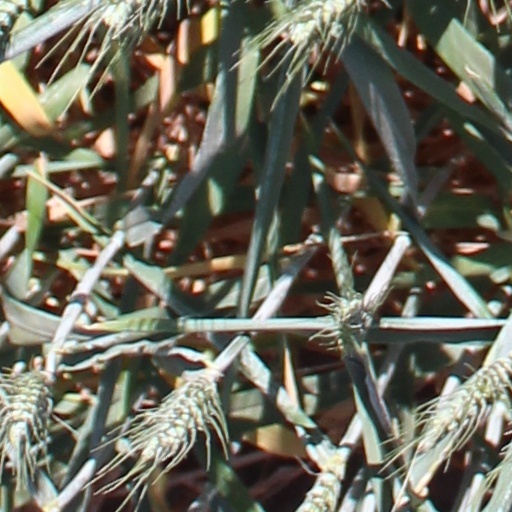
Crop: wheat